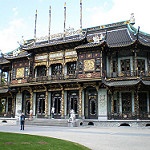
Scene: Outdoor